Shadows in the Moonlight (short story)

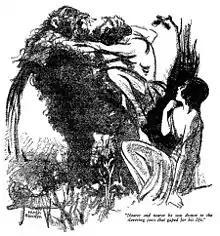
Illustration for "Shadows in the Moonlight" on p. 467 of "Weird Tales" by Hugh Doak Rankin, April 1934

Conan rows towards a dark and apparently deserted island, where they spend the night sleeping near ancient ruins decorated with remarkably lifelike statues. Olivia has a bizarre dream where she witnesses a race of dark-skinned humanoids being transformed into statues by a vengeful god, and is convinced they will come to life in the moonlight. Conan is less than convinced by Olivia's fears; he's more concerned by whatever it is lurking in the jungle, lobbing giant boulders down at the two fugitives.